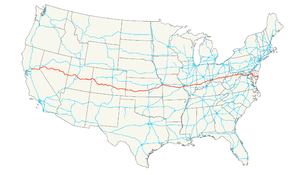
La U.S. Route 50 ou US 50 est une U.S. Route importante reliant, sur plus de 4 800 km, West Sacramento en Californie à Ocean City dans le Maryland, aux États-Unis. Jusqu'en 1972, année de son remplacement par des Interstates à partir de Sacramento, elle courait jusqu'à San Francisco, au bord de l'Océan Pacifique. Les Interstates furent construites plus tard, et la plupart sont séparées de cette route. Elle sert généralement de corridor au sud des Interstates 70 et 80, et au nord des Interstates 64 et 40. Cette route traverse principalement des régions rurales désertiques et montagneuses à l'ouest des États-Unis, et sa section du Nevada est appelée « La Route La Plus Solitaire d'Amérique ». Dans le Midwest, la Route 50 continue à travers des zones principalement rurales et agricoles, ainsi que quelques grandes villes comme Kansas City, Saint-Louis dans le Missouri et Cincinnati dans l'Ohio. La route continue ensuite vers l'est des États-Unis en passant par les Appalaches en Virginie-Occidentale avant d'arriver à Washington D.C.. À partir de là, la route 50 continue à travers le Maryland sous la forme d'une voie express, jusqu'à Ocean City.